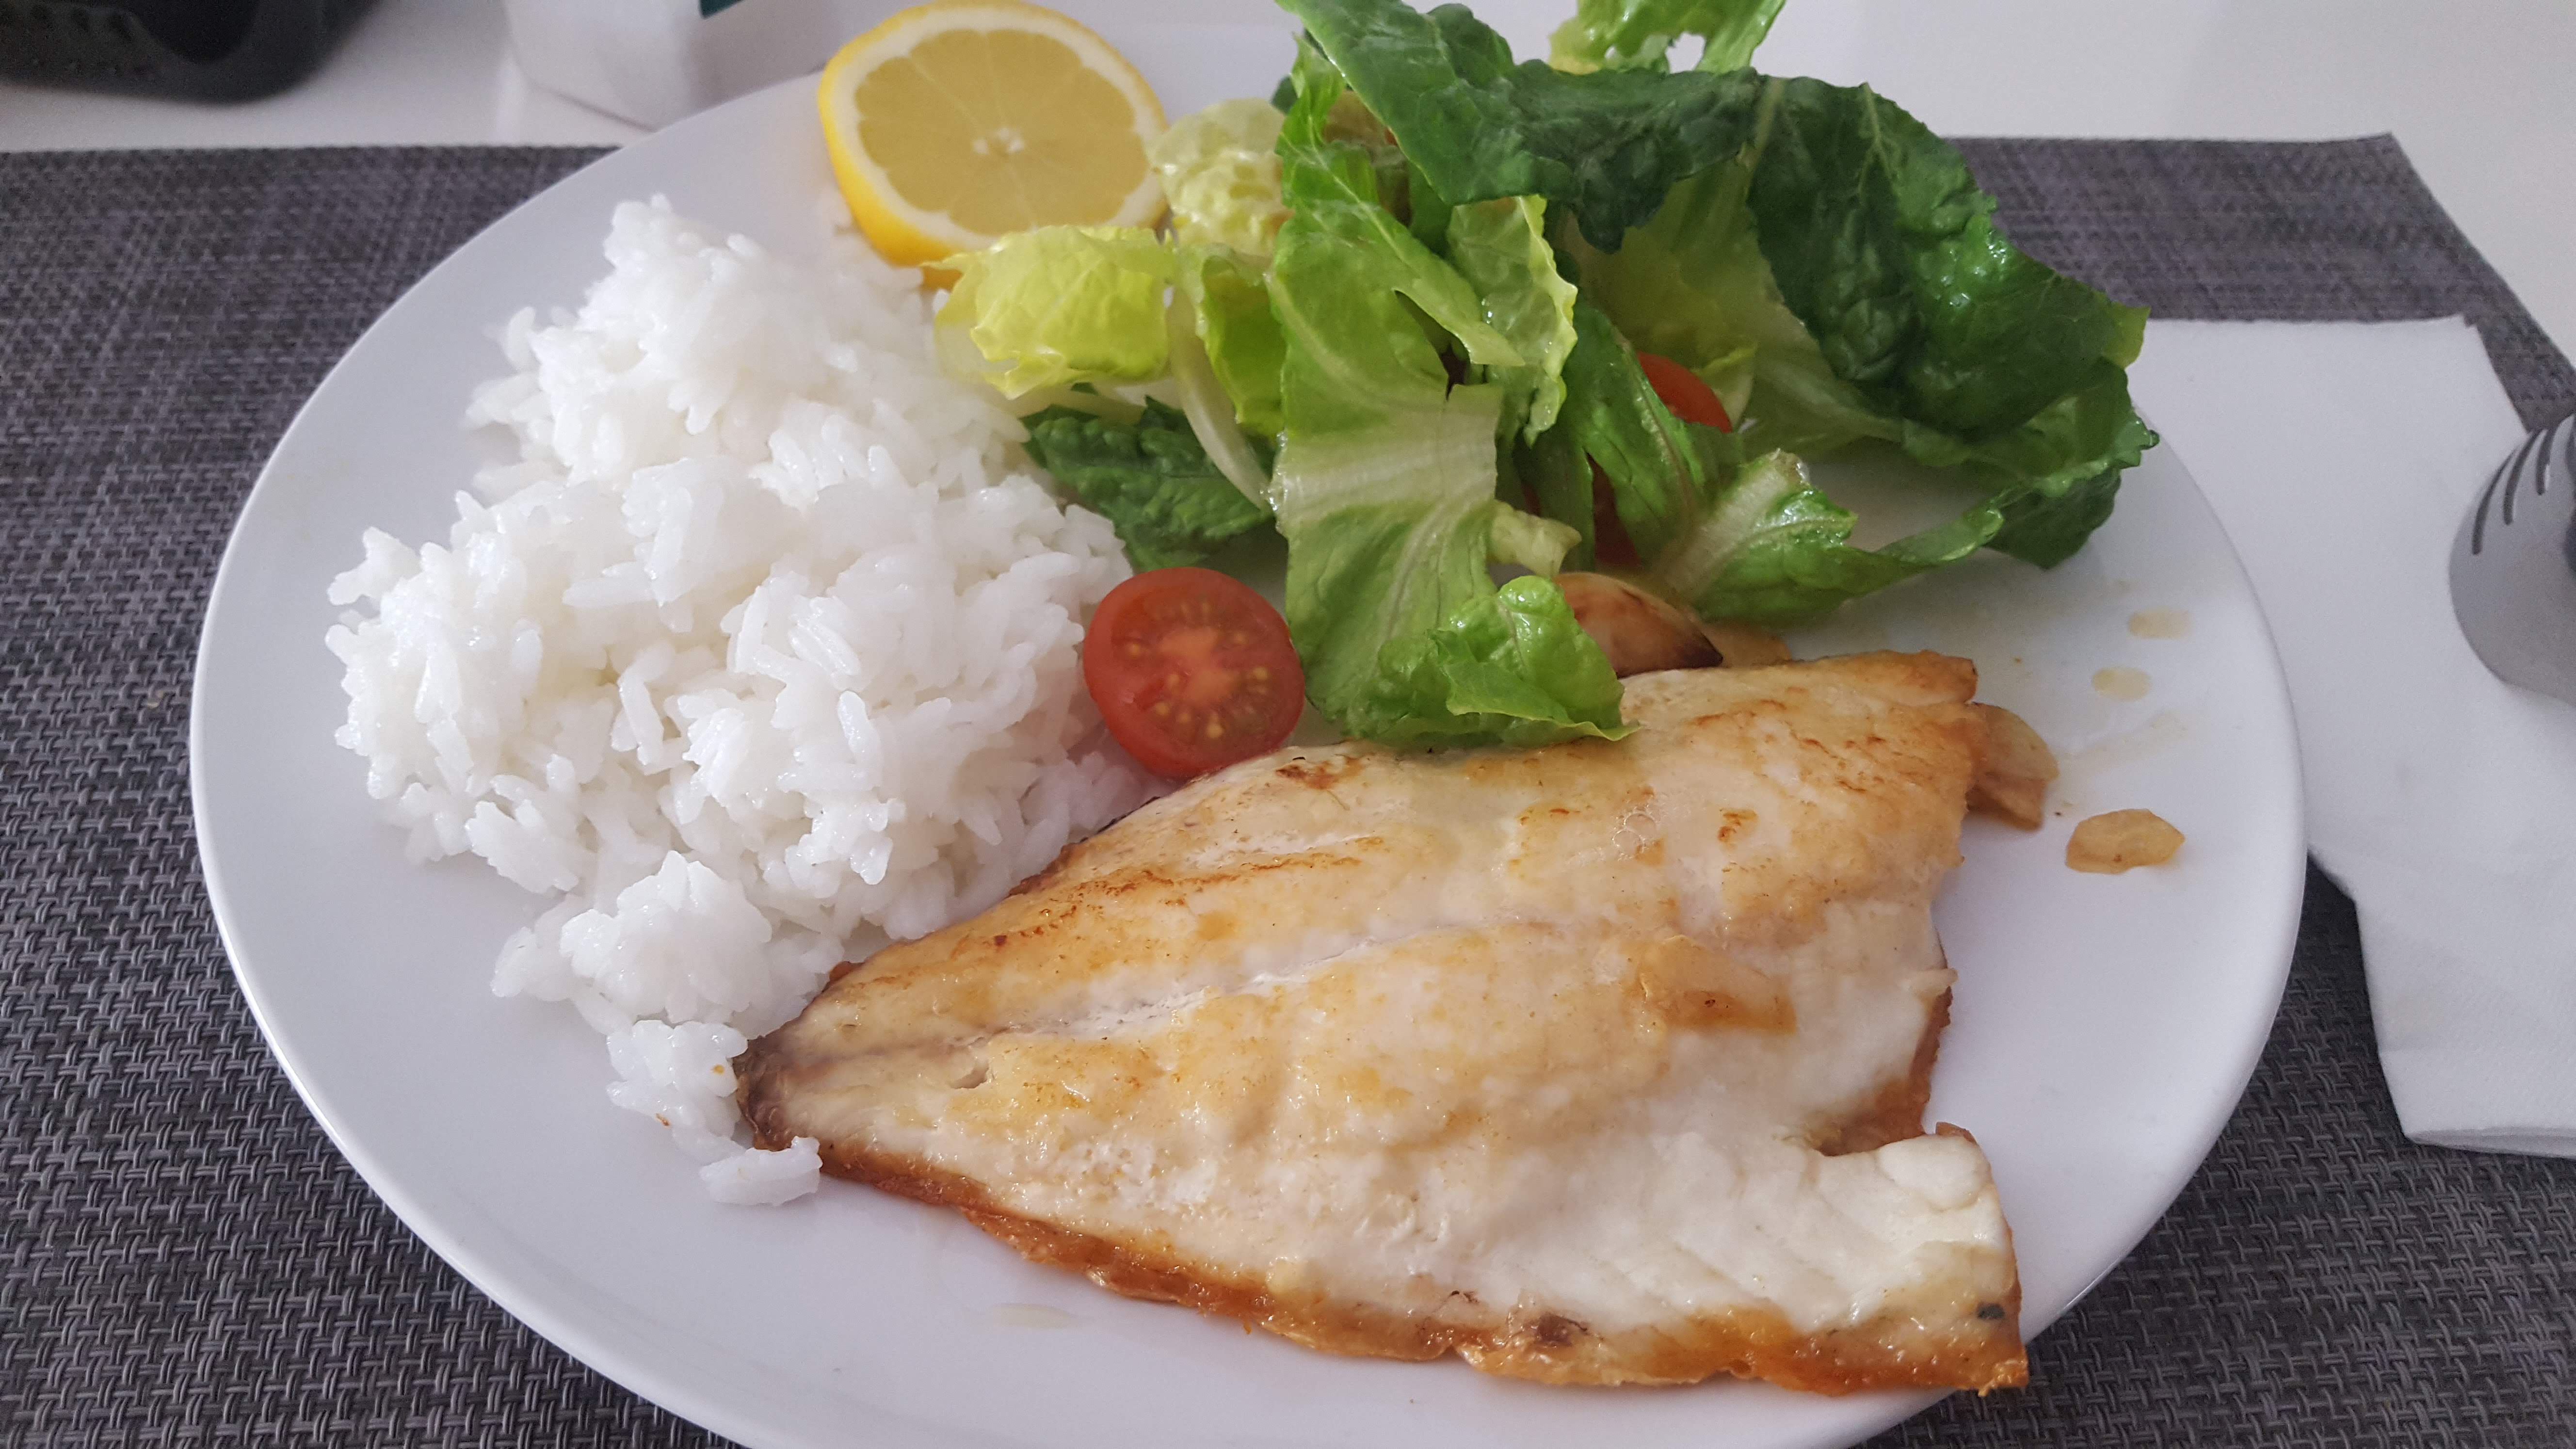
fish, food, rice, salad, meal, dish, cuisine, ingredient, fried food, white rice, produce, staple food, plate lunch, garnish, C m t m, recipe, lunch, meat, costa rican cuisine